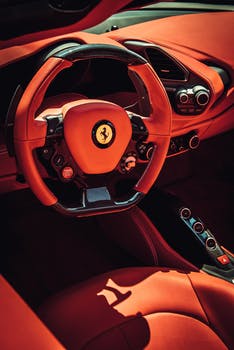
Label: No Watermark